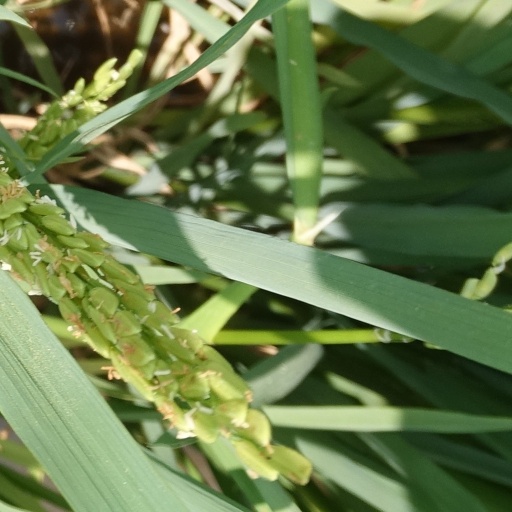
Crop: rice